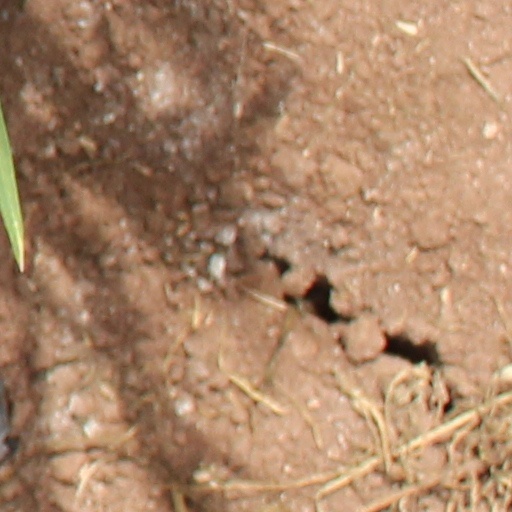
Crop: wheat